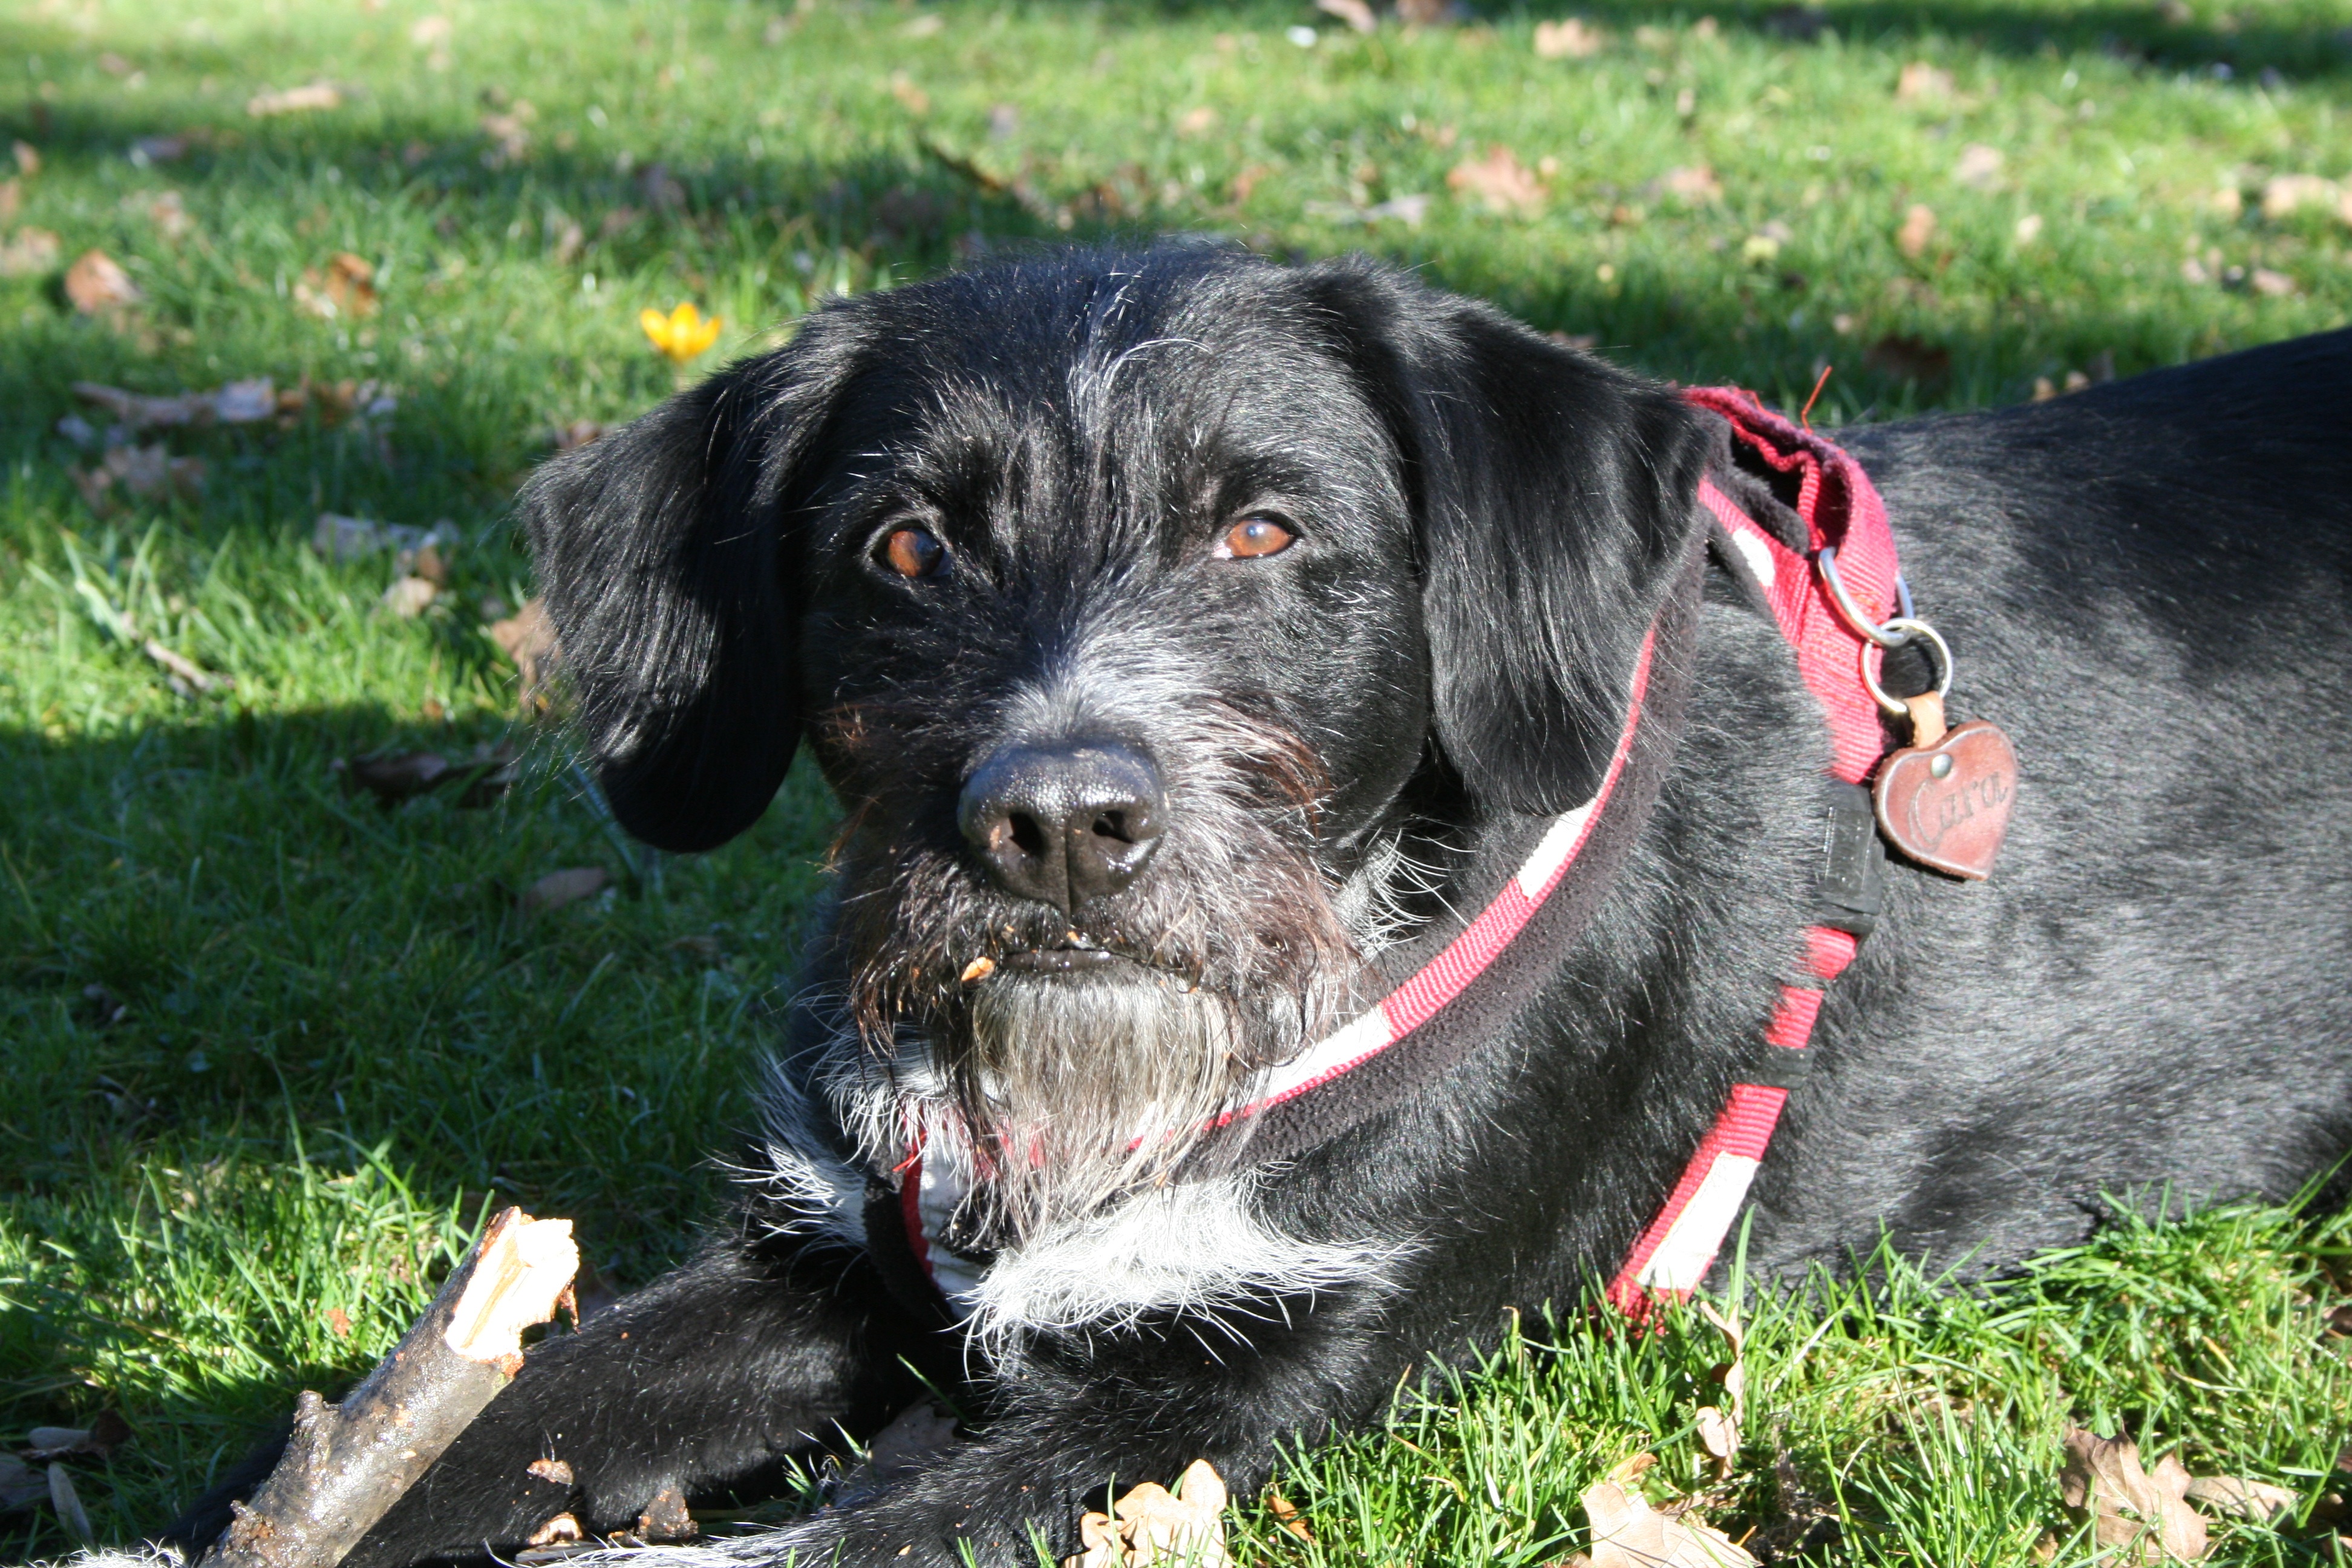
nature, white, sunlight, view, puppy, dog, animal, female, fur, portrait, space, park, mammal, contrast, black, tableware, friend, pets, face, is, bart, hybrid, vertebrate, labrador retriever, good, lying, curious, animal world, friendly, expectant, animal portrait, light and shadow, quadruped, interested, comrade, patterdale terrier, dog like mammal, german wirehaired pointer, scenting